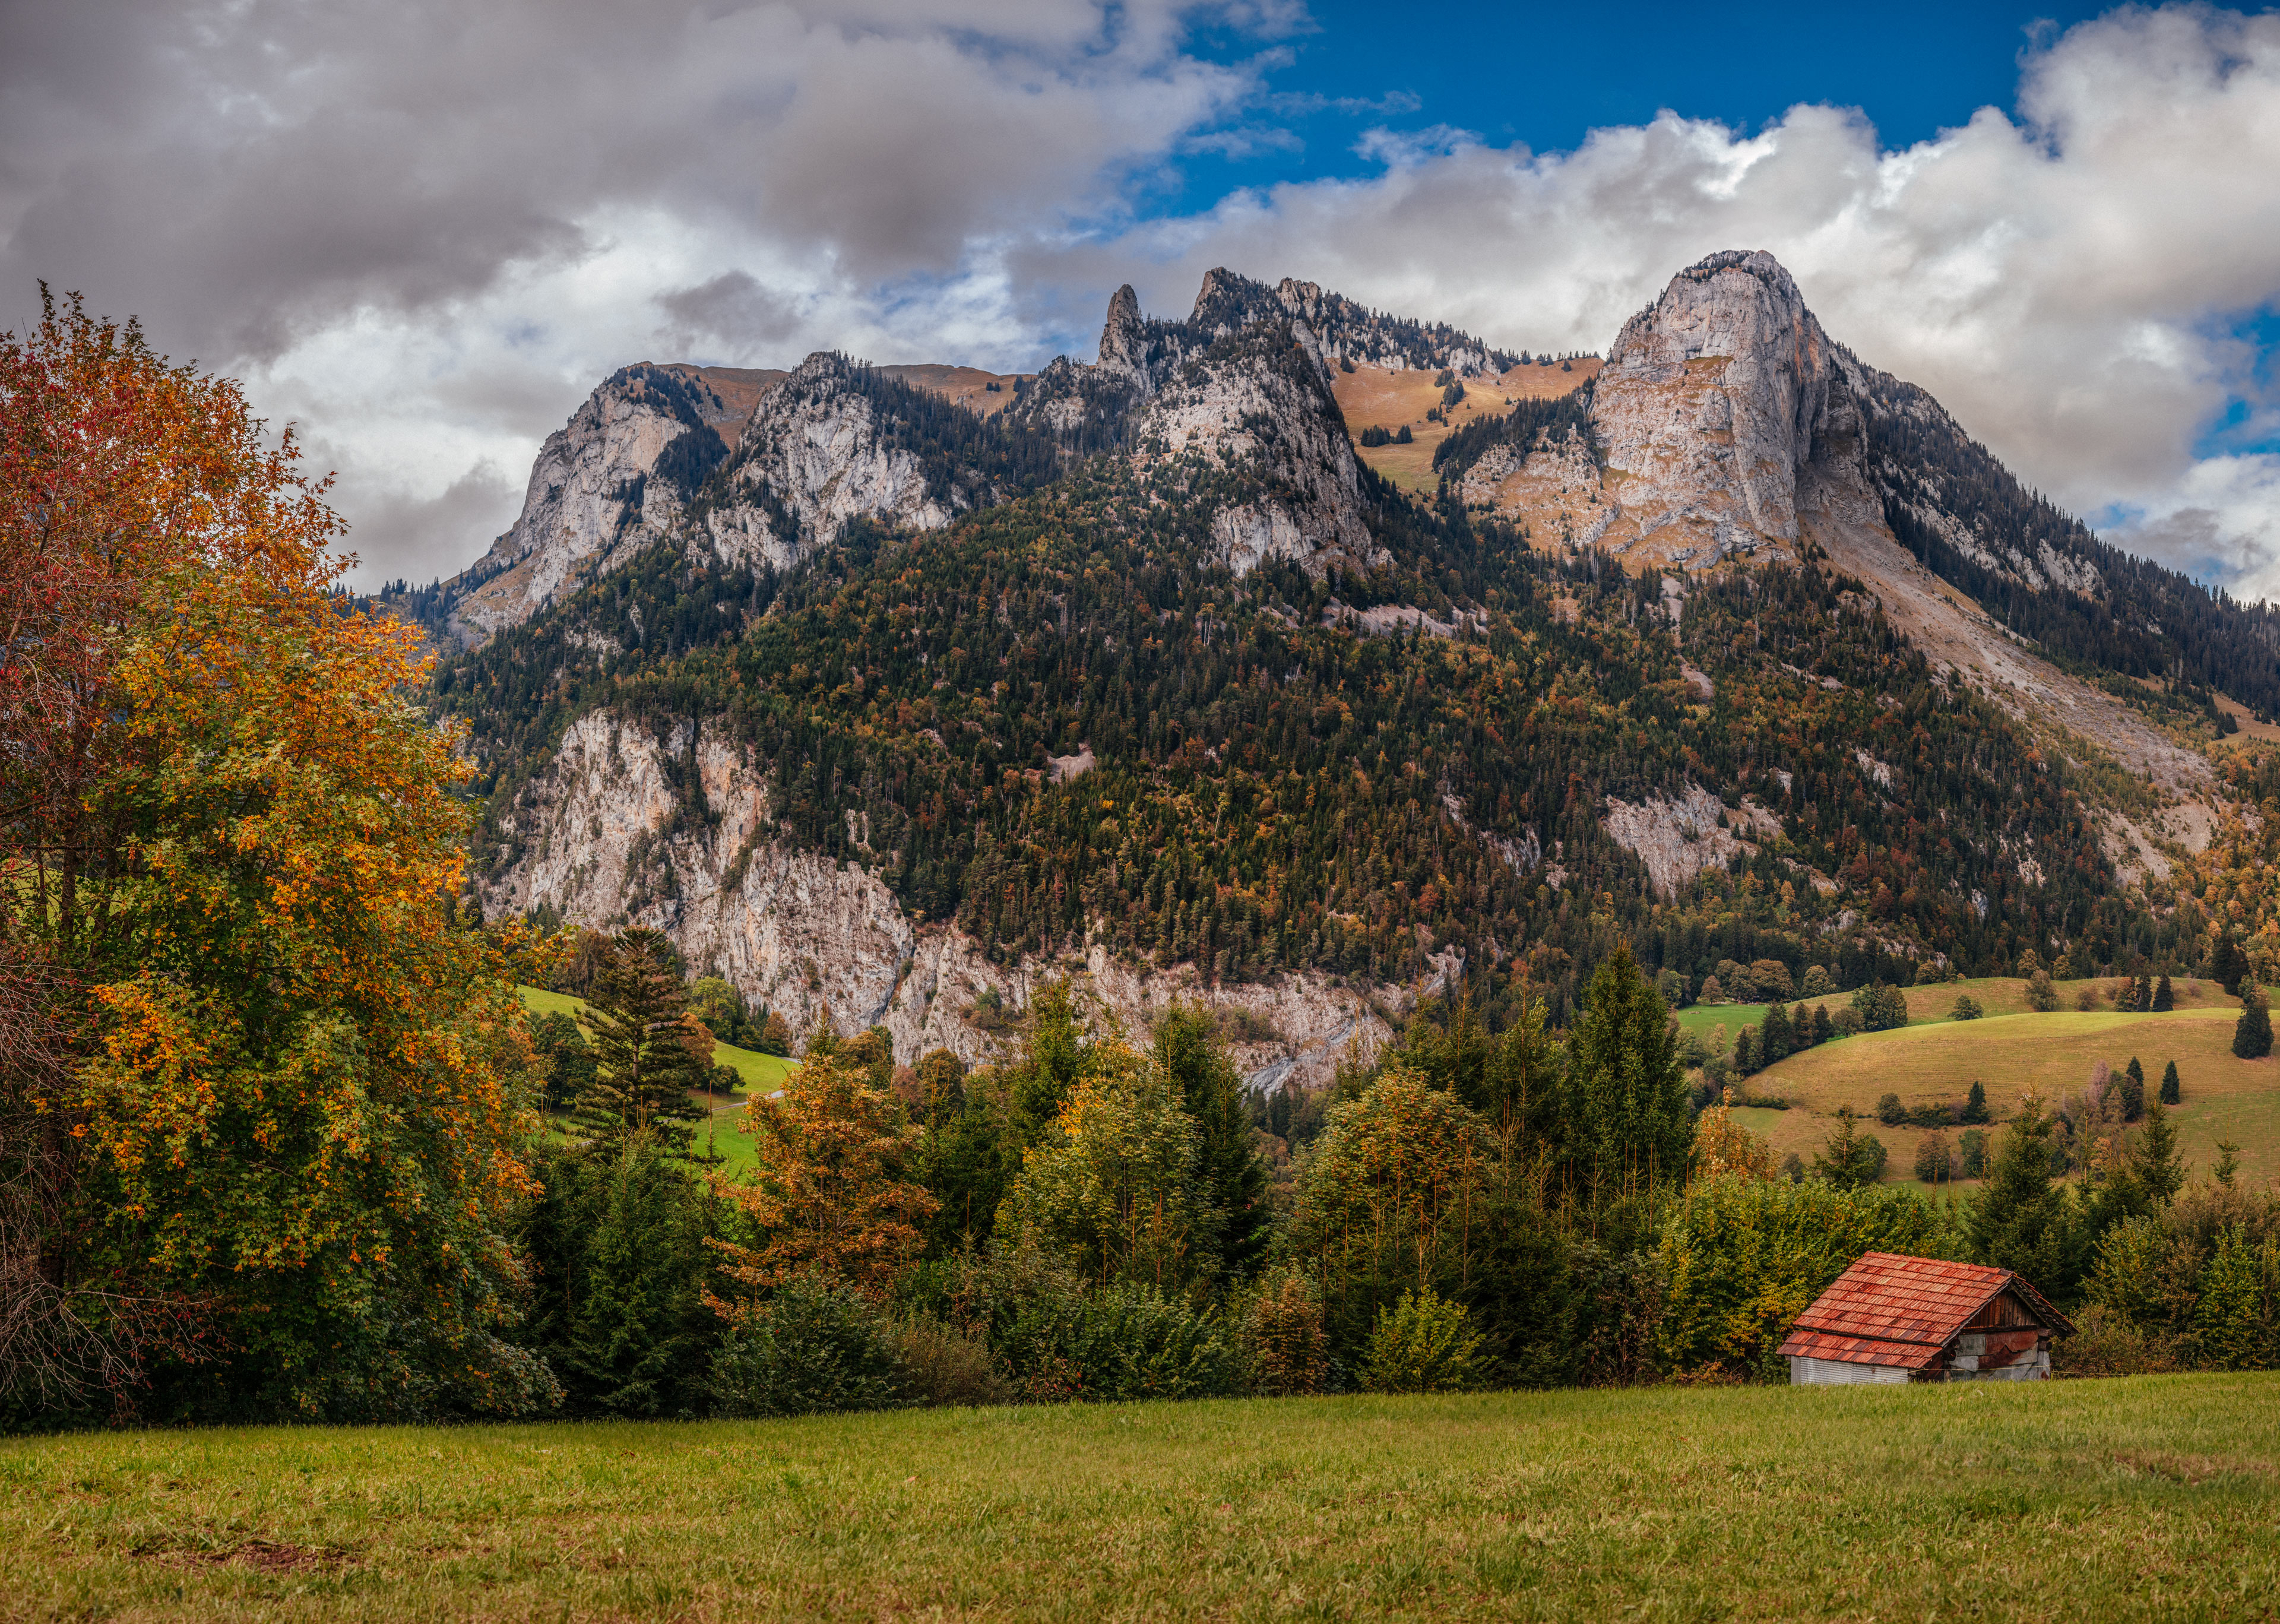
landscape, tree, nature, wilderness, mountain, cloud, meadow, leaf, hill, flower, valley, mountain range, autumn, season, alps, plateau, rural area, geographical feature, mountainous landforms